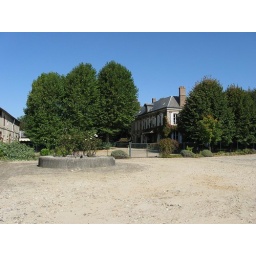
The approach to the manor house by car